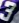
Number: 3